Andrew Ng

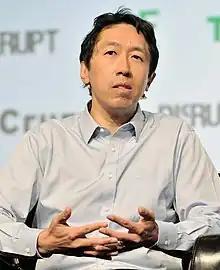
Ng in 2017

Andrew Yan-Tak Ng (born April 18, 1976) is a British-American computer scientist and technology entrepreneur focusing on machine learning and artificial intelligence (AI). Ng was a cofounder and head of Google Brain and was the former Chief Scientist at Baidu, building the company's Artificial Intelligence Group into a team of several thousand people.